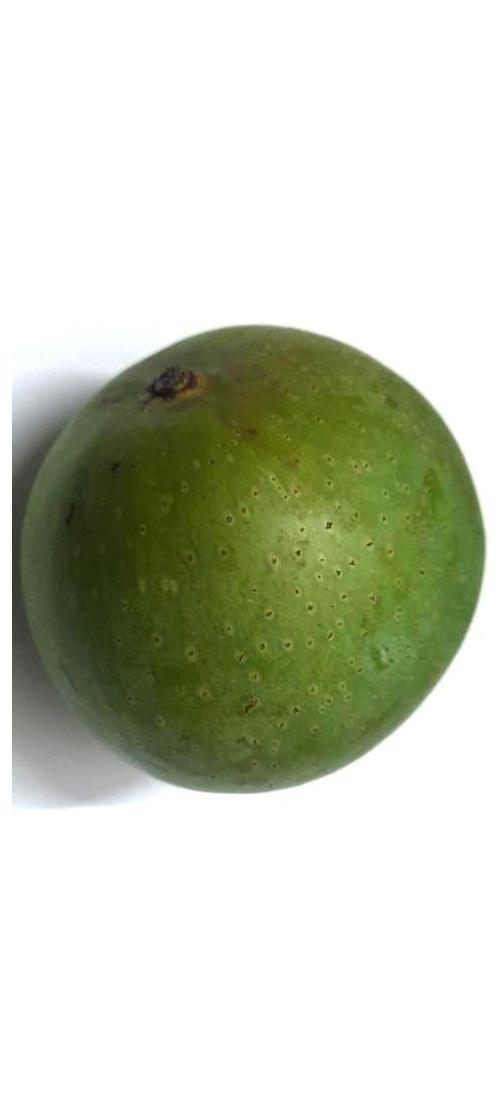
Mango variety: Ashshina Zhinuk